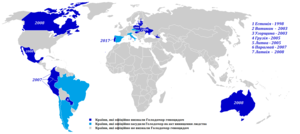
Holodomor / Lande der anser Holodomor som folkedrab
Kort over lande, der anser, at Holodomor var folkedrab.
"Holodomor var en hungerkatastrofe i de østlige egne af USSR samt sydvestlige egne af RSFSR i 1932 og 1933, hvor ca. 4 mio. mennesker omkom. Hungerkatastrofen kaldes også ""Den ukrainske terror-hungersnød"" og ""Hungers-folkemordet i Ukraine"". Disse navne for katastrofen kan dog opfattes som misvisende, da katastrofen berørte alle de sydvestlige egne i Sovjetunionen og strakte sig over fire forskellige tidligere sovjetrepublikker. De områder der var hårdest ramt er de nuværende Kharkov, Donetsk, Lughansk, Voronezh, Belgorod, Rostov-ved-Don og Krasnodar.